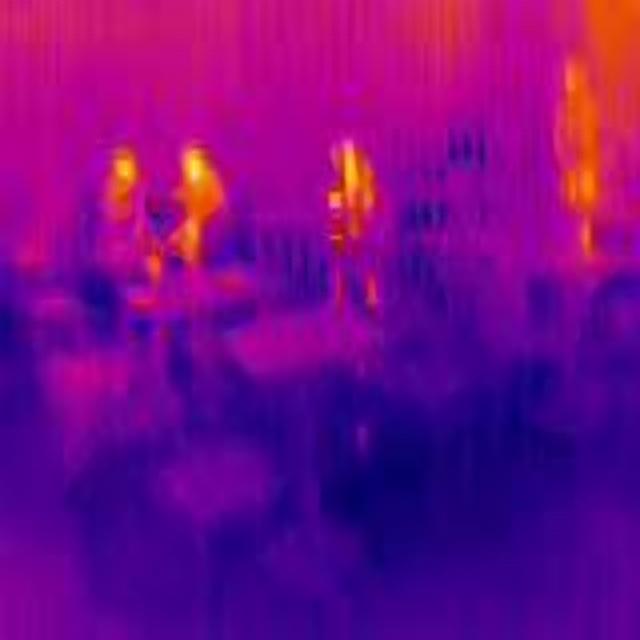
Detected objects:
label: person
label: person
label: person
label: person